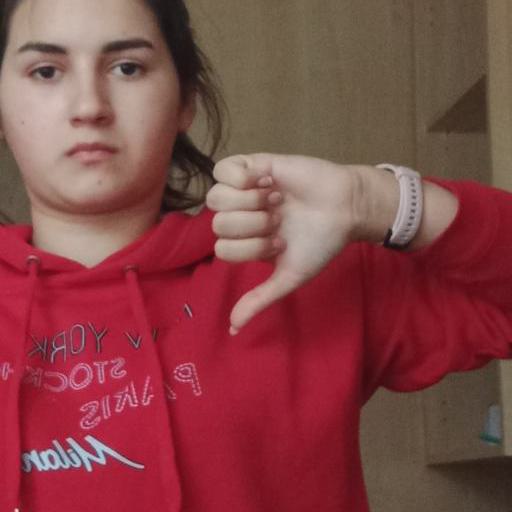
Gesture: dislike